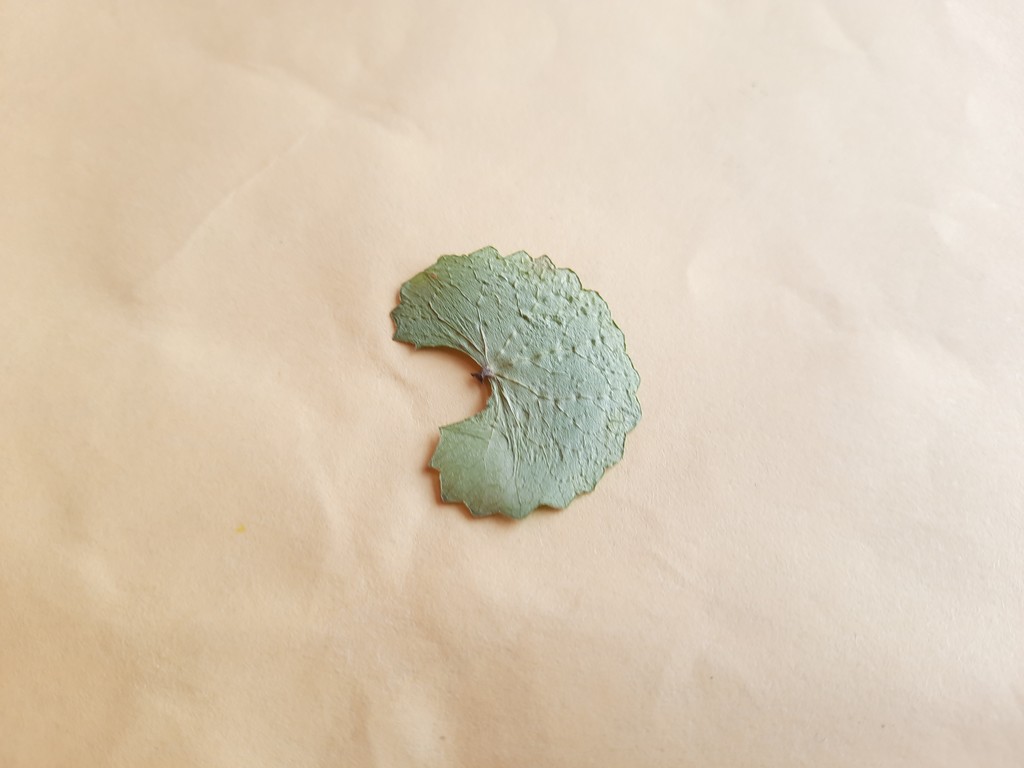
Label: Dried